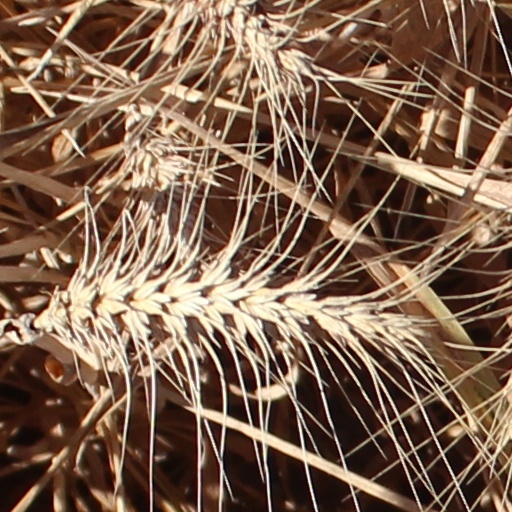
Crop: wheat